Léon Bollendorff

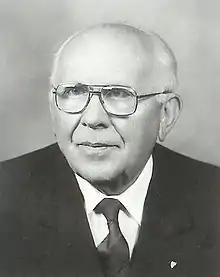
Léon Bollendorff

Dr Léon Bollendorff (31 March 1915 – 5 June 2011) was a Luxembourgish politician, teacher, and philologist. He was born in Wasserbillig. A member of the Christian Social People's Party, he sat in the Chamber of Deputies, of which he served as President (1979–1989). He also sat on the communal council of Luxembourg City, holding office as "échevin".